Pink (singer)

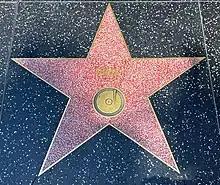
Pink's star of the Hollywood Walk of Fame at 6801 Hollywood Boulevard

On February 5, 2019, Pink received a star on the Hollywood Walk of Fame; she further announced the release of her eighth album, "Hurts 2B Human", which was released on April 26, 2019. The album's lead single, "Walk Me Home" was released on February 20, 2019. On the release date, Pink performed the song alongside a medley of her biggest hits at the BRIT Awards, including "Try", "Just Give Me a Reason", with Fun lead singer Nate Ruess, and "What About Us". She was also awarded with the Outstanding Contribution to Music Award at the 2019 Brit Awards. In December 2019, "Pollstar" named her Artist of the Year. Pink confirmed that in 2020 she will take a break from music to focus on her family. On September 16, 2020, she released "One Too Many", a collaboration with Keith Urban for his album "The Speed of Now Part 1".